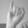
ASL letter: I